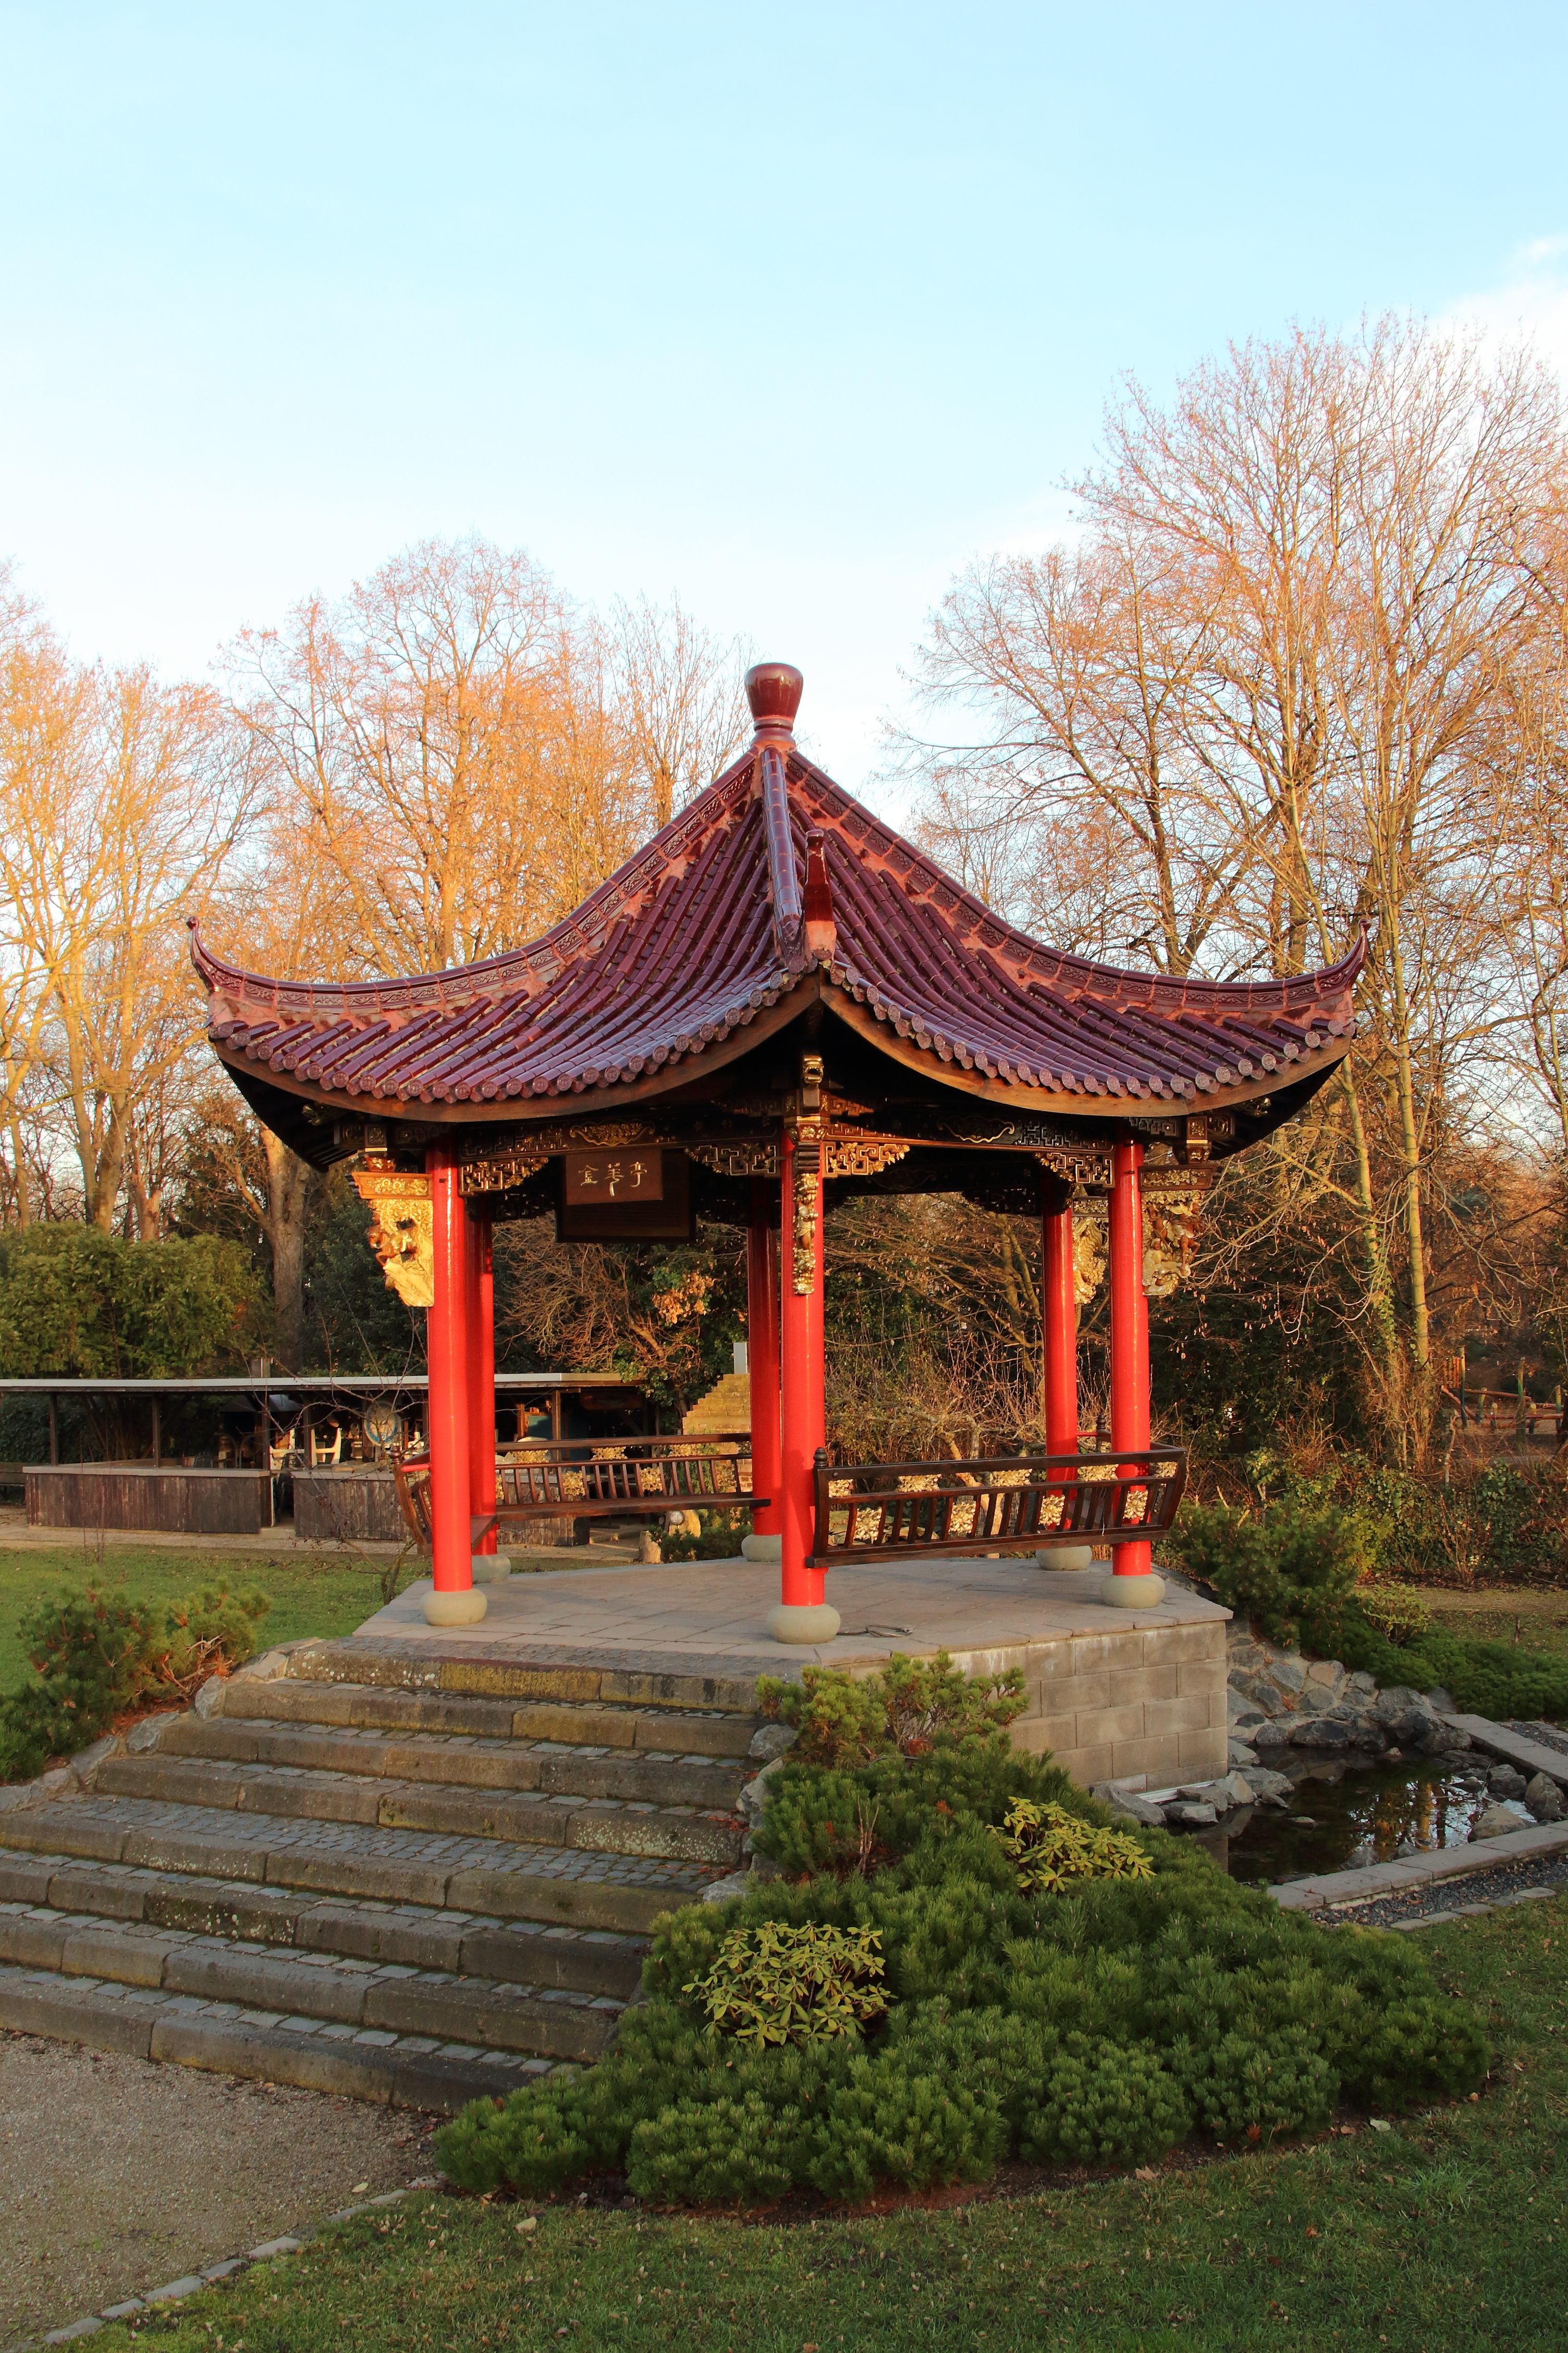
chinese, autumn, garden, place of worship, temple, pavilion, shrine, torii, chinese architecture, pagoda, shinto shrine, chinese pavilion